Frederick Knefler

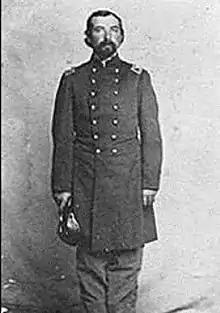
Colonel Frederick Knefler,

After Wallace's removal from active service, Indiana governor Oliver Morton appointed Knefler the commanding colonel of the newly formed 79th Indiana Infantry Regiment in August 1862. Sent to join Buell's Army of the Ohio, his regiment, as part of the brigade led by Brigadier General Samuel Beatty, became involved in the battles of Stones River, Chickamauga, and Missionary Ridge. At Stones River, Knefler reported his regiment lost one-third of its 341 men, including one-half of its commissioned officers. The 79th Indiana captured a key battery during the first day of Chickamauga, but was cut in half in the Confederate breakthrough on the second day, Knefler's half attempting to regroup Beatty's brigade until withdrawn, the other half helping hold Snodgrass Hill until the Confederate charge was finally repulsed. In the battle of Missionary Ridge, Knefler was in command of the combined 79th Indiana and 86th Indiana infantry regiments that led the unexpected charge up the center of the ridge. General Beatty's report after the battle complimented Knefler for the charging of Missionary Ridge, and fellow colonel George Dick wrote that he “richly merits a commission as brigadier-general for his gallantry displayed in the charging and taking of Missionary Ridge.”